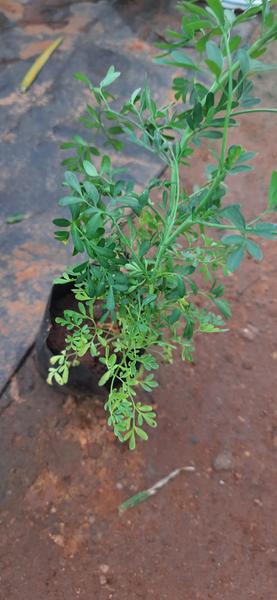
Plant: Nagadali